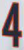
Number: 4